Lloyd Blankfein

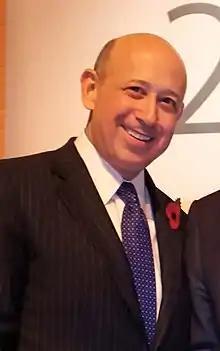
Blankfein in 2011

Lloyd Craig Blankfein (born September 20, 1954) is an American investment banker who has served as senior chairman of Goldman Sachs since 2019, and chairman and chief executive officer (CEO) from 2006 until the end of 2018. Before leading Goldman Sachs as CEO, he was the company's president and chief operating officer (COO) from 2004 to 2006, serving under then-CEO Henry Paulson.